Crypt of Medea

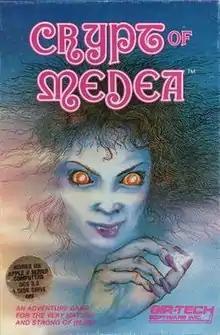

Crypt of Medea is an adventure game written by Arthur Britto and Allan Lamb for the Apple II. It was published by Sir-Tech in 1984. "Crypt of Medea" makes use of graphics, but is controlled via text commands. The game begins with the player trapped inside Medea's crypt, and the goal is to find a way out. The player must make use of a variety of items and avoid falling victim to enemies and traps.